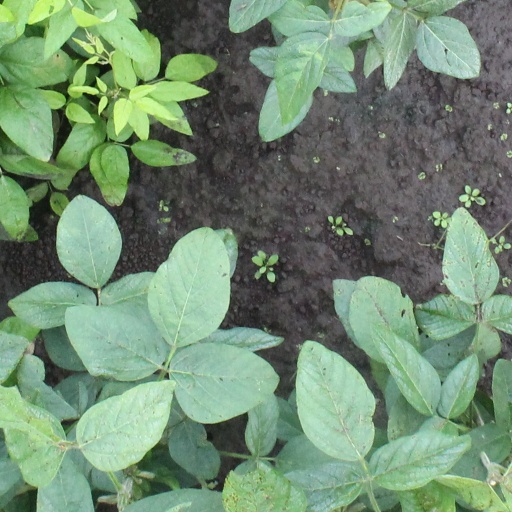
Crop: soybean